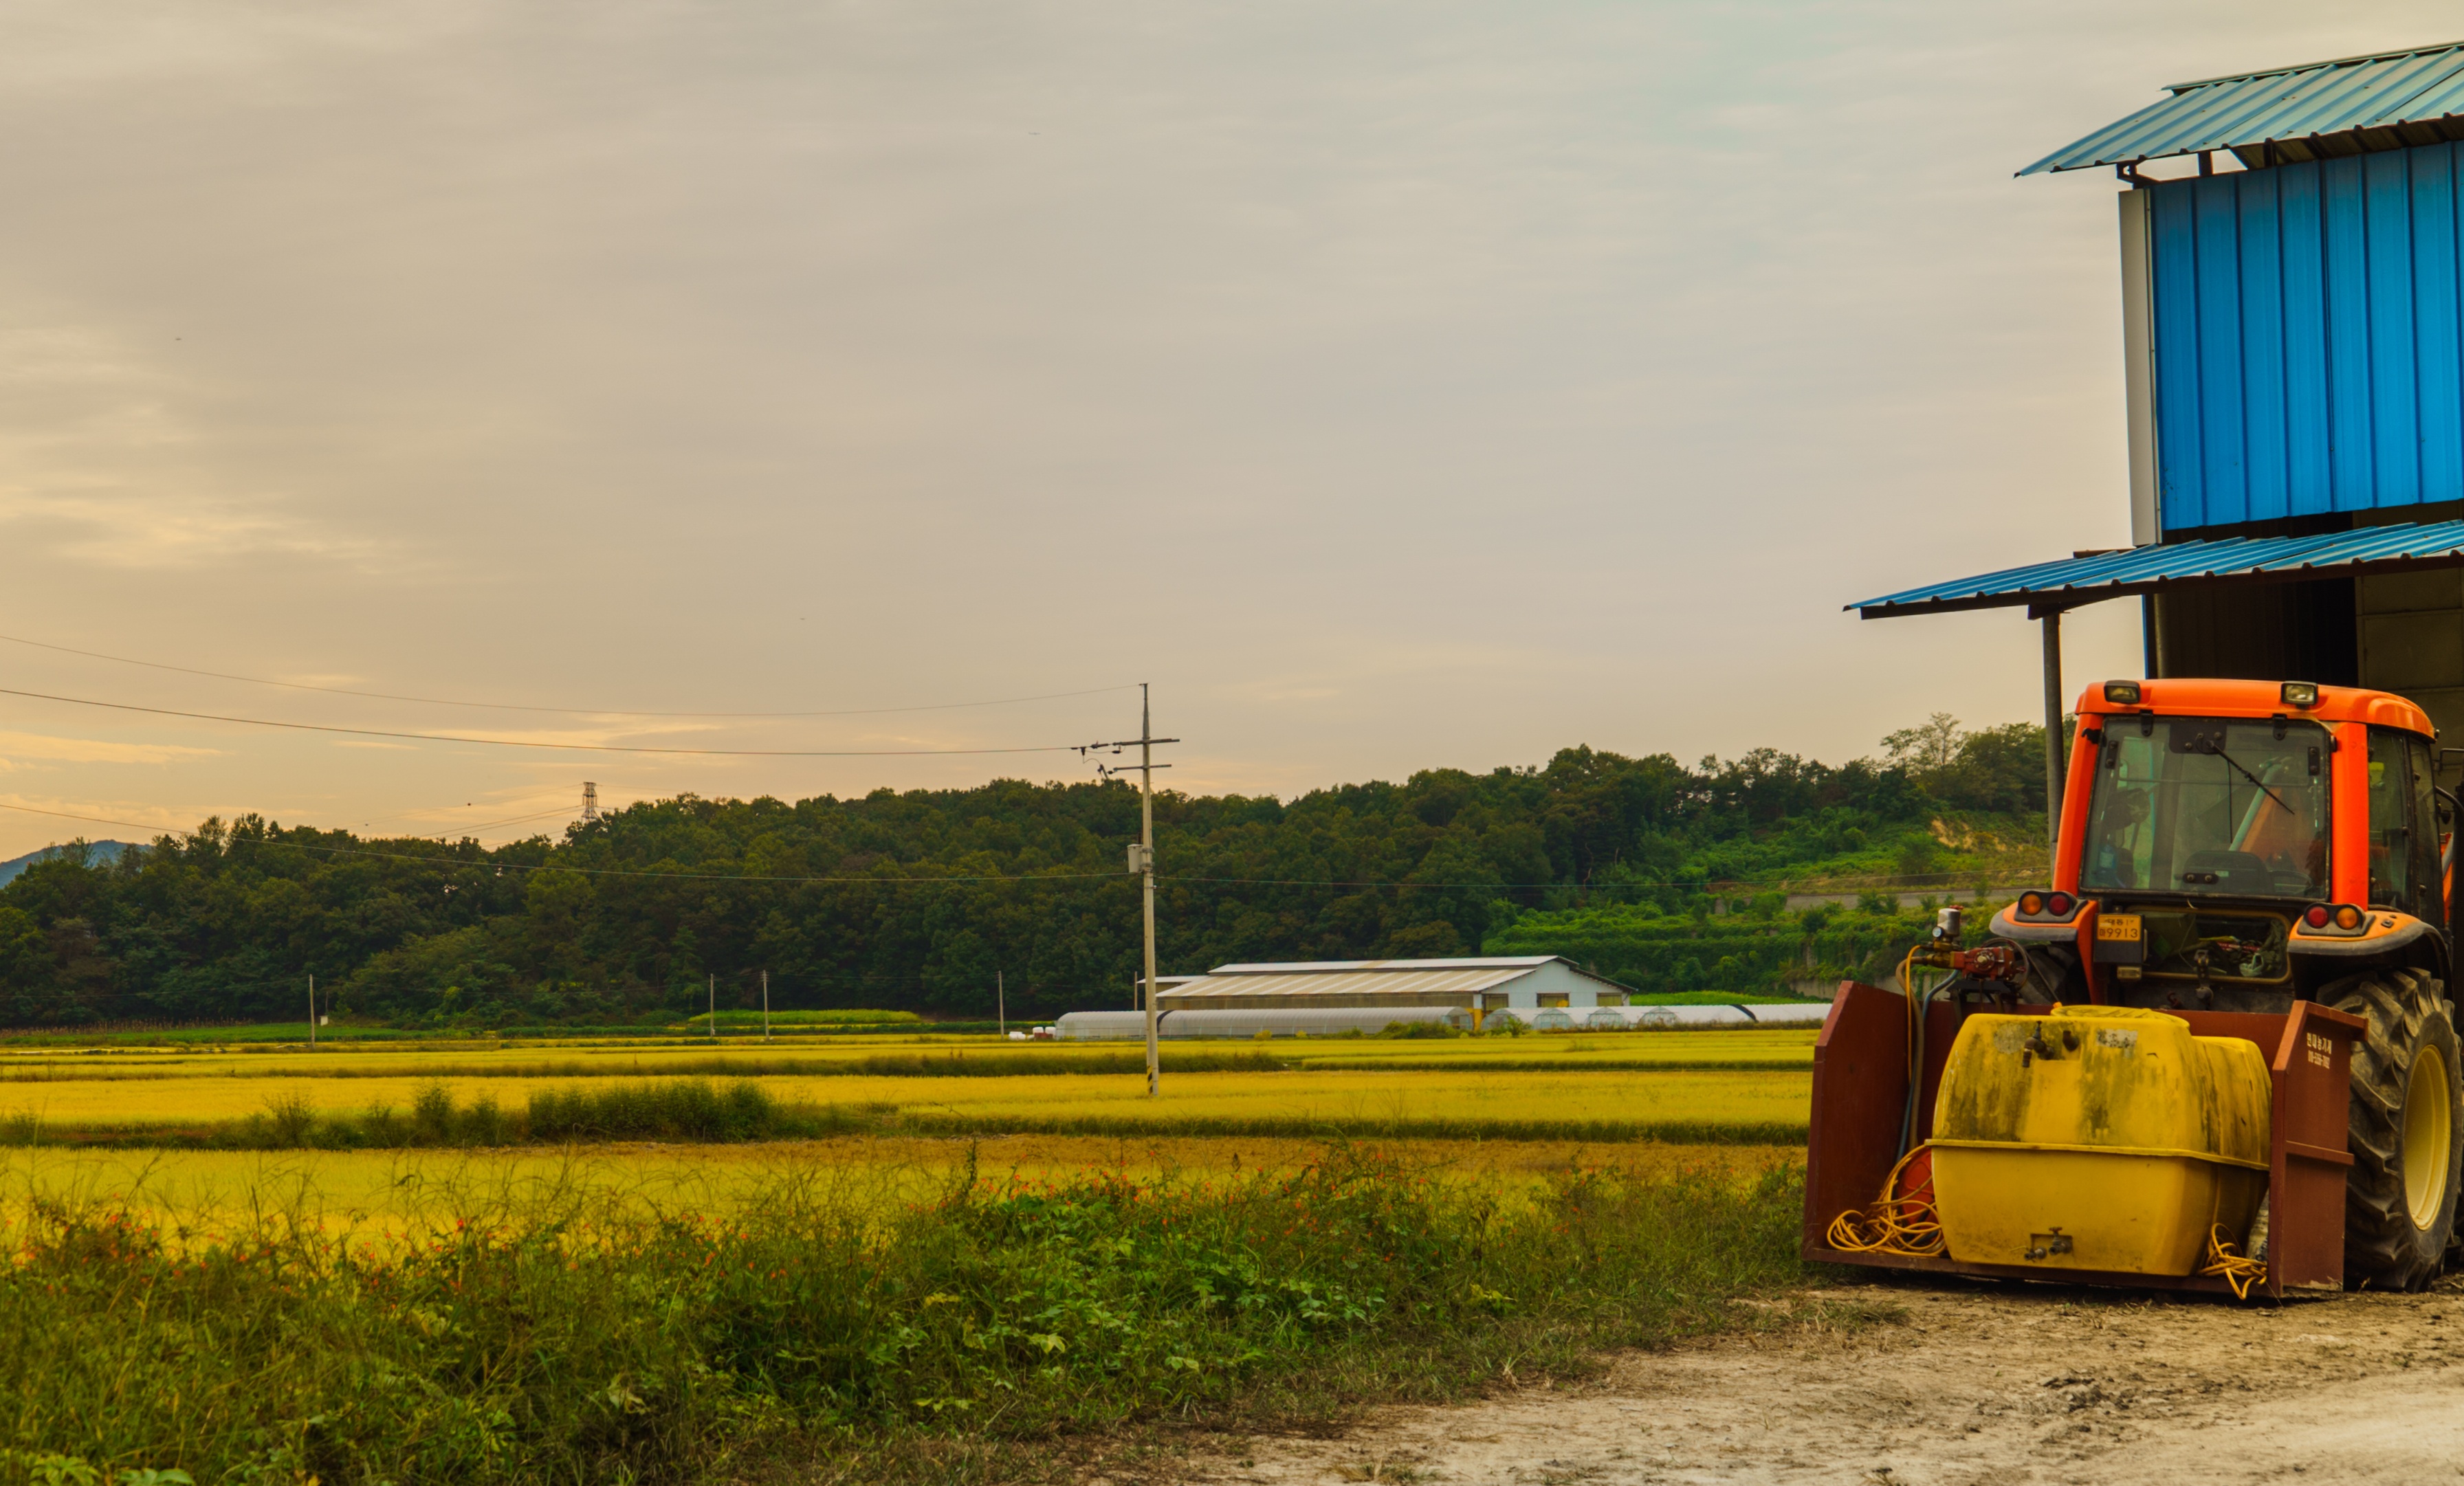
road, tractor, field, farm, grain, country, asphalt, transport, rural, farming, harvest, vehicle, autumn, agriculture, farmland, rural area